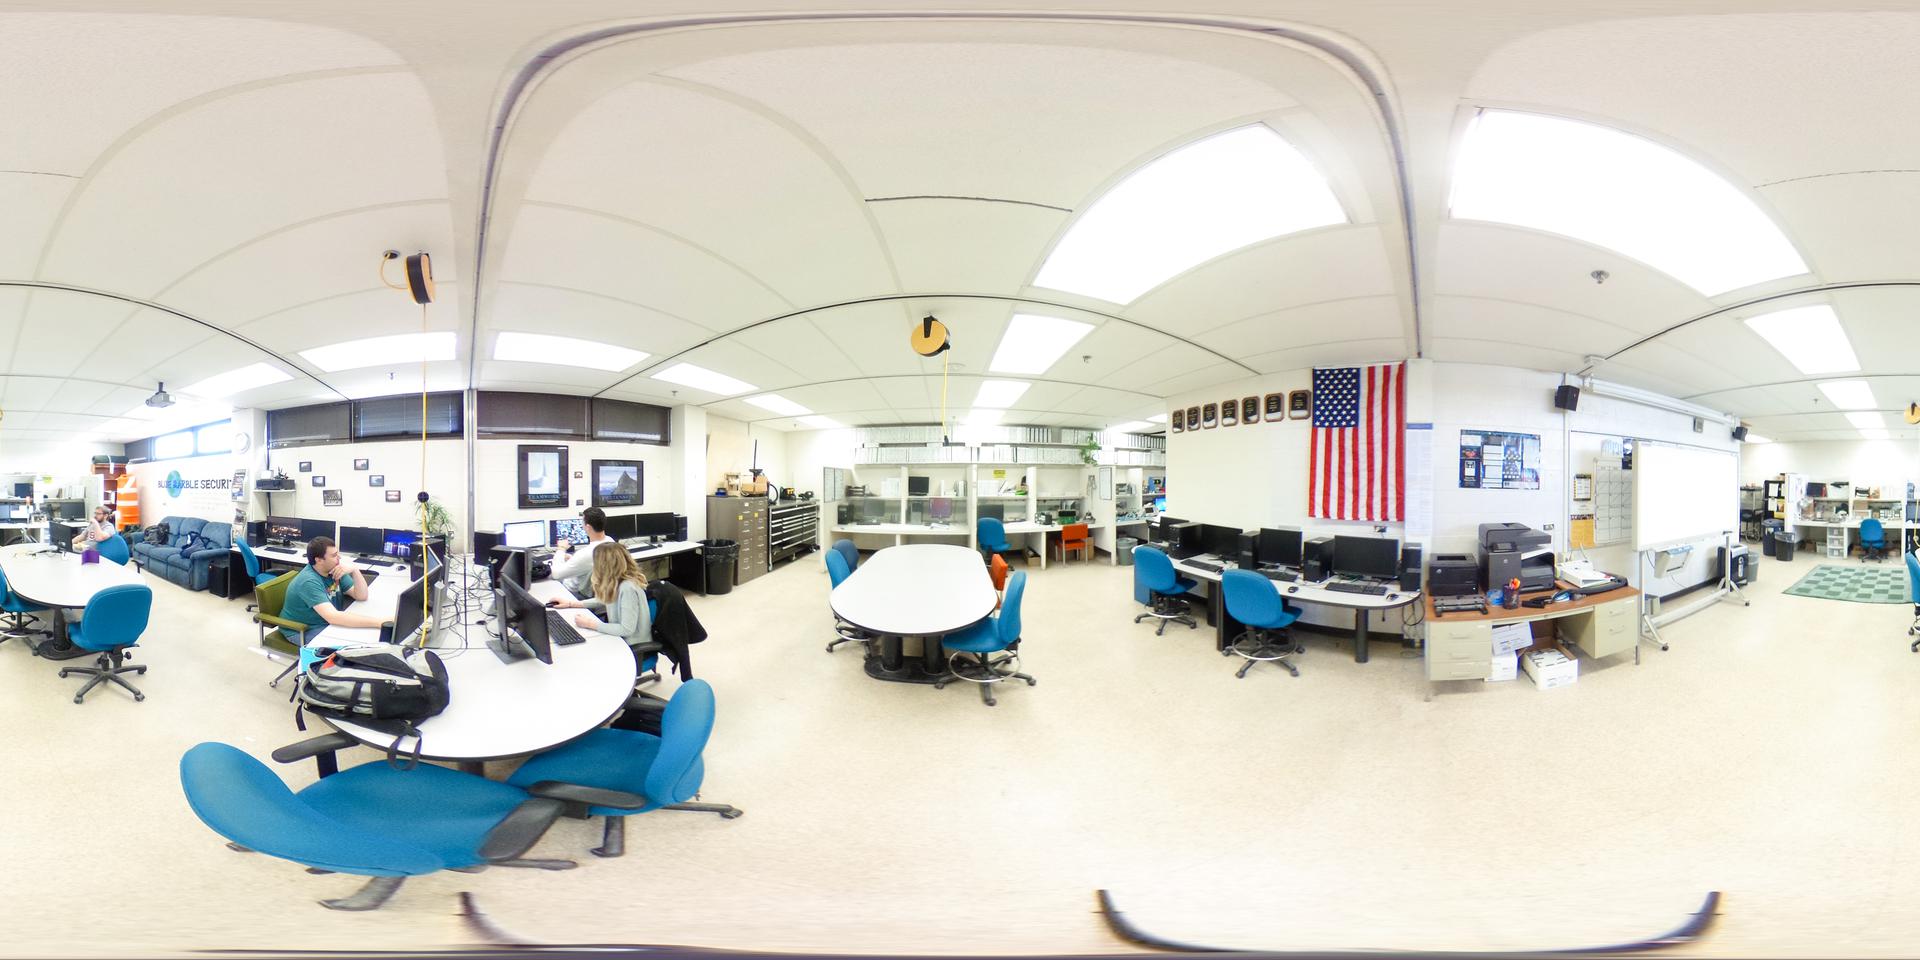
Referred object: the American flag hanging on the wall

Referred object: the American flag